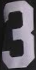
Number: 3